House at 72R Dane Street

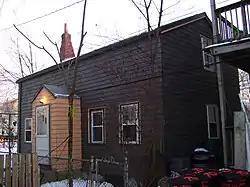

The house at 72R Dane Street in Somerville, Massachusetts is one of Somerville's oldest surviving structures and is located near the site of the earliest settlement in Somerville.